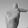
ASL letter: T